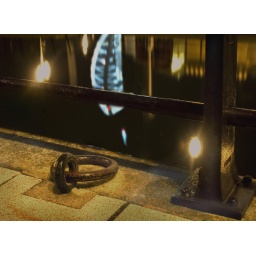
The spinnaker tower floodlit and reflected in the water at Gun Wharf Quay